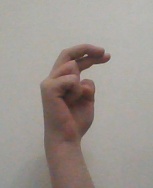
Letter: zay